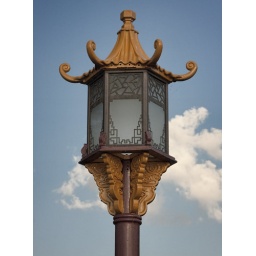
A Chinese street lamp at the China pavilion in Epcot. I really liked all the details in this lamp.